1934 Grand Prix season

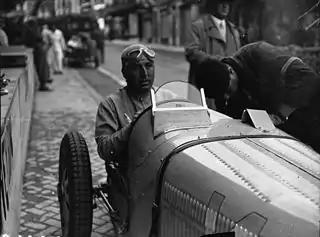
Swiss Louis Braillard (seen here at Montreux) ran his own privateer team

These tables only intend to cover entries in the major races, using the key above. It includes all starters in the "Grandes Épreuves".